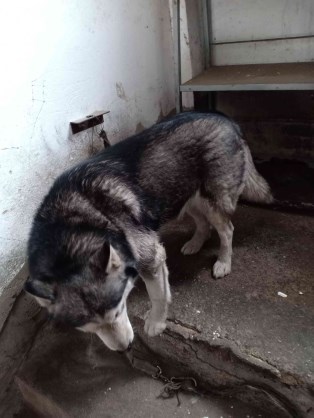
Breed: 1160-n000003-Siberian_husky